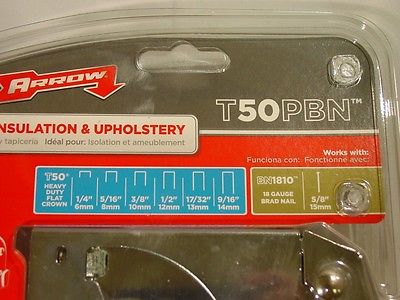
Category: stapler